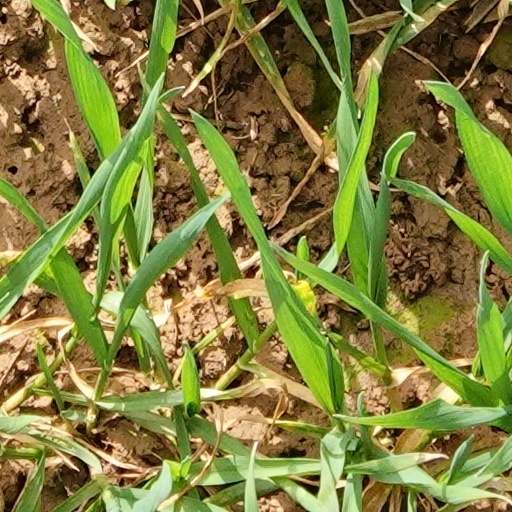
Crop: wheat